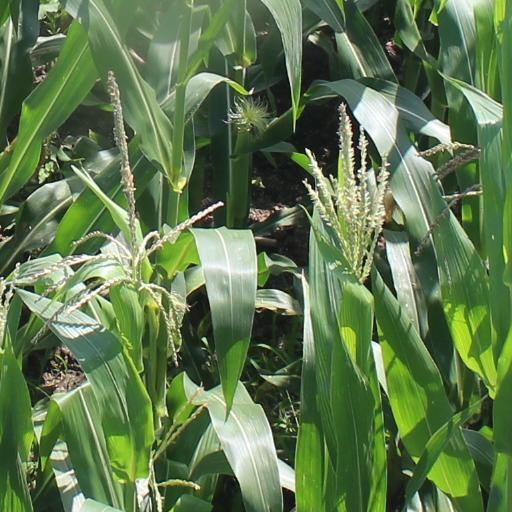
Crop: maize; corn